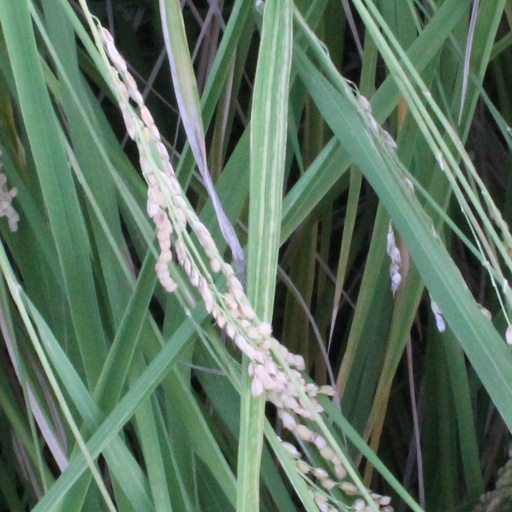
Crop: rice